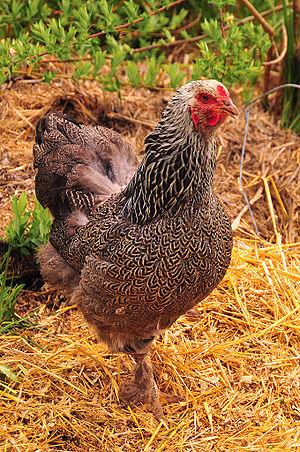
La brahma est une race de grosse poule domestique créée aux États-Unis.
Cette liste des races de poules américaines n'est pas exhaustive. Elle recense essentiellement les races rencontrées en Europe.